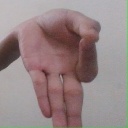
अक्षर: ज्ञ